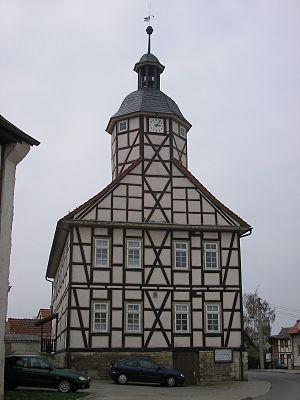
Grossenehrich est une commune allemande de l'arrondissement de Kyffhäuser, Land de Thuringe.